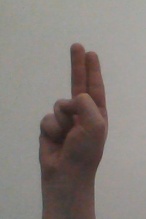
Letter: taa